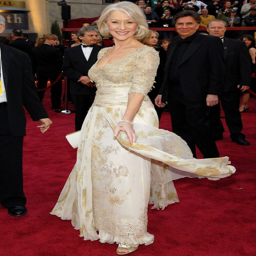
person : for her winning year , actor wore a gown by film costumer designer .